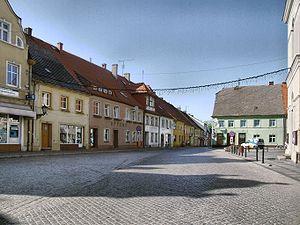
Sława est une ville de la powiat de Wschowa dans la voïvodie de Lubusz située dans l'ouest de la Pologne.